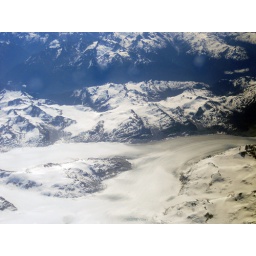
Flying over a glacier high in the mountains. Taken from plane window with a Canon point-and-shoot.